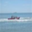
Label: ship